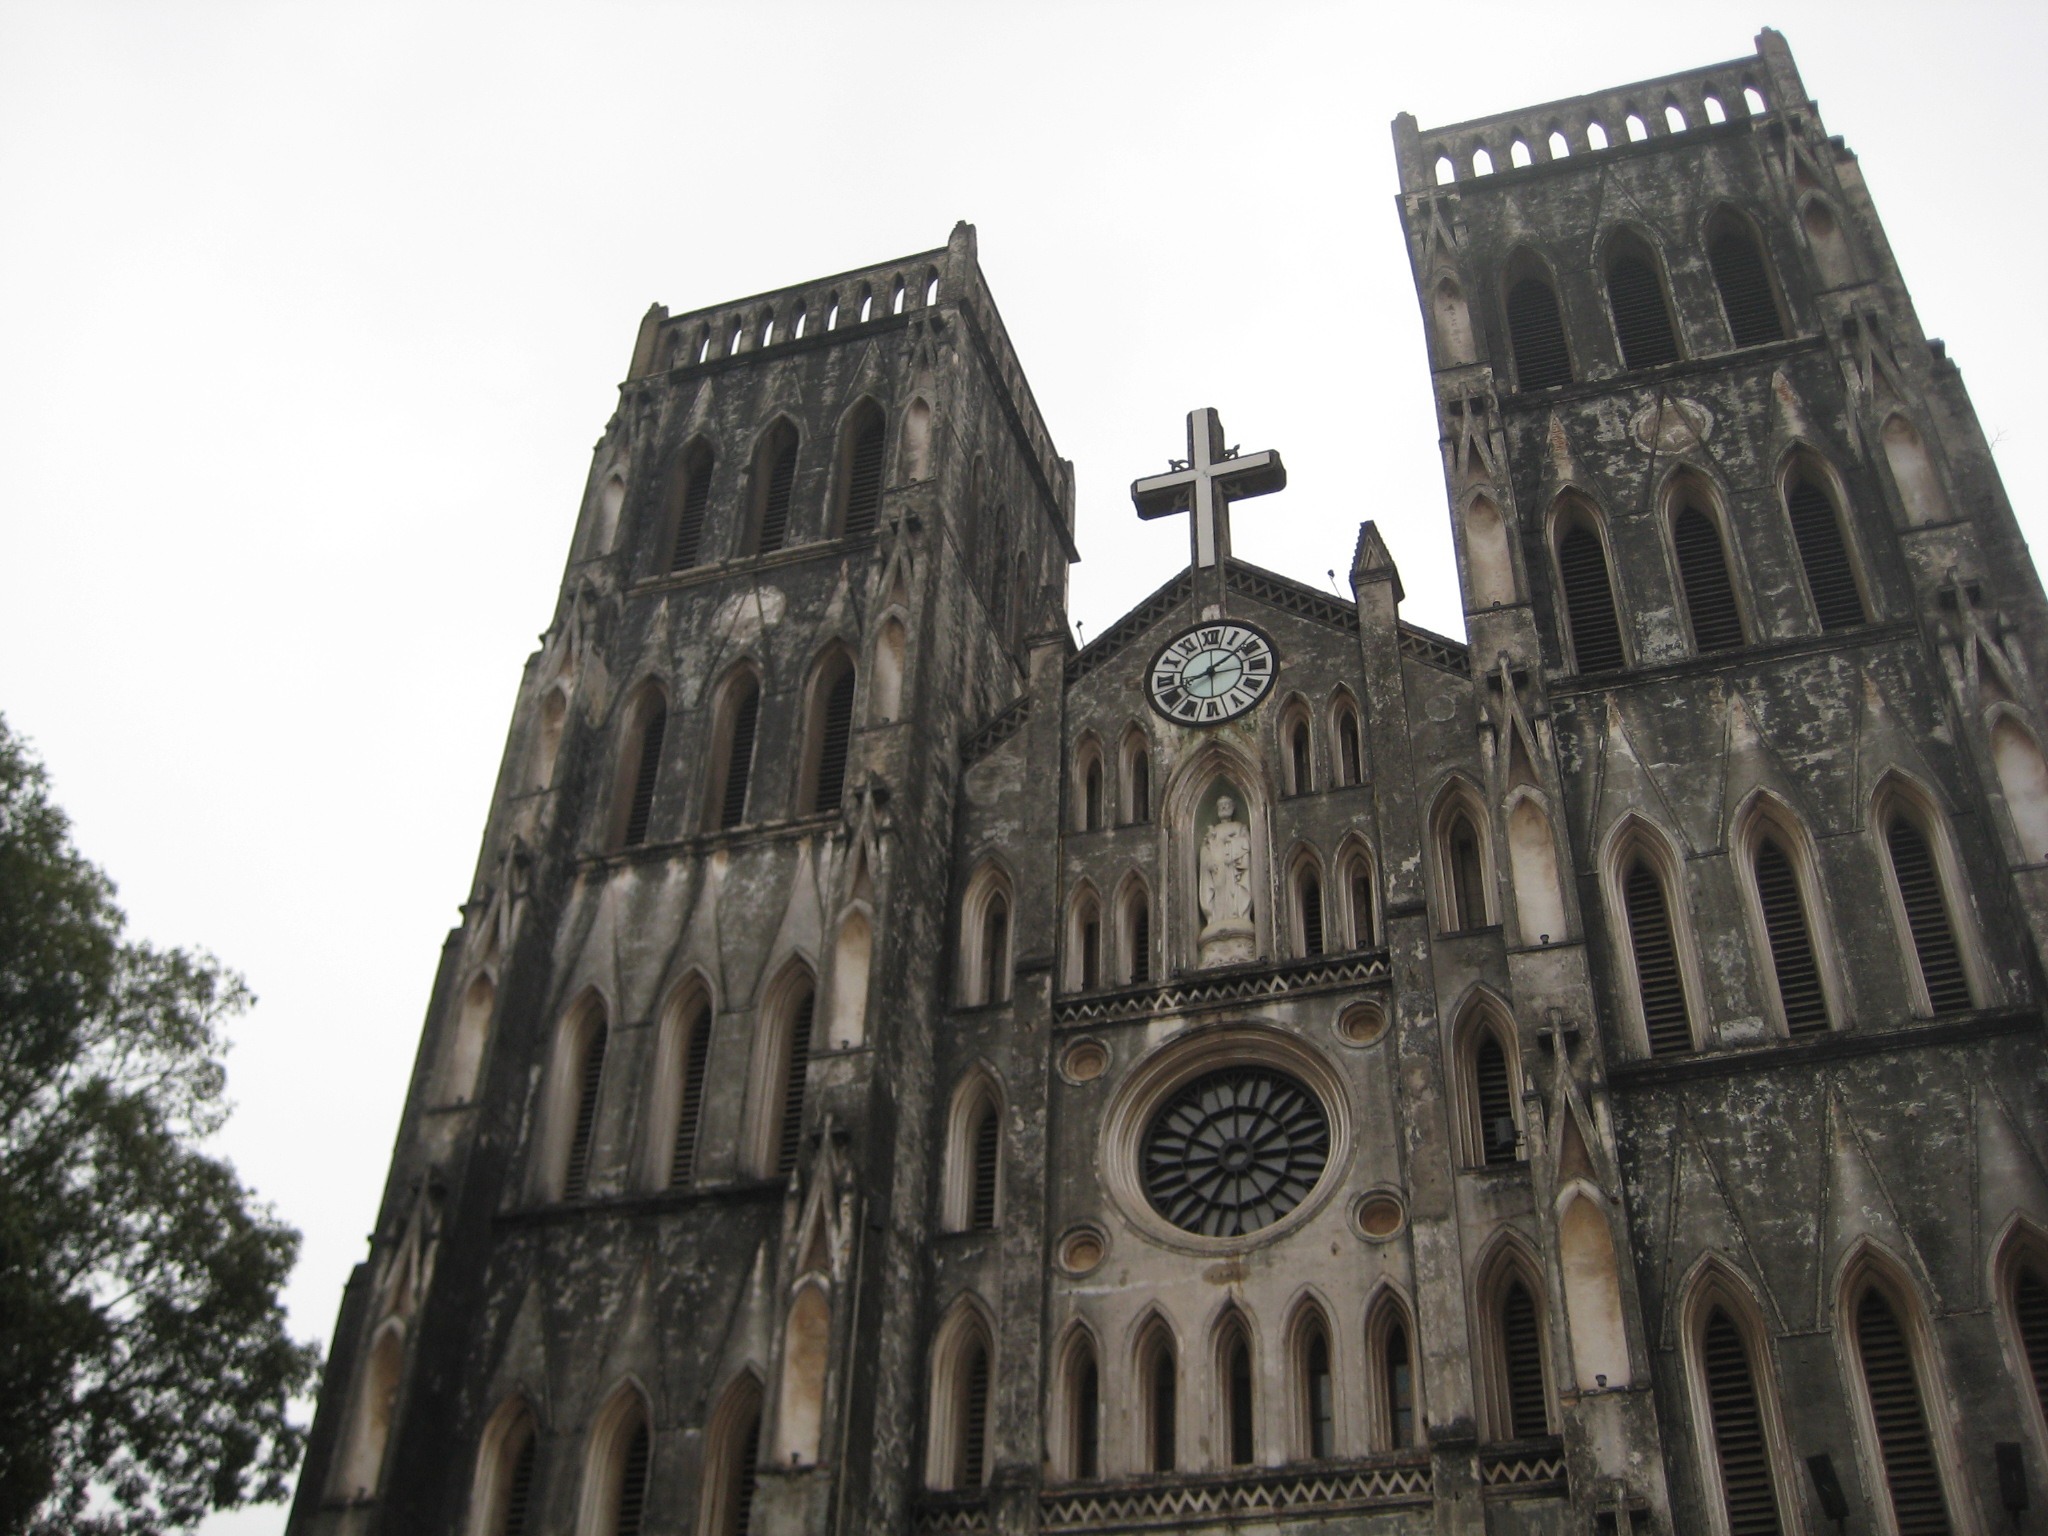
architecture, building, religion, landmark, facade, church, cathedral, cross, christian, place of worship, spire, monastery, synagogue, worship, basilica, vietnam, hanoi, catholic church, gothic architecture, tours